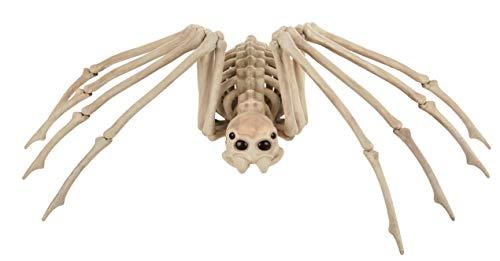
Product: Crazy Bonez Skeleton Spider
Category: Toys & Games | Novelty & Gag Toys
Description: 20.5" X 12" Skeleton spider.
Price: $9.99
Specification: ASIN:B07VDVBT2B|ShippingWeight:13ounces(Viewshippingratesandpolicies)|DateFirstAvailable:July19,2019